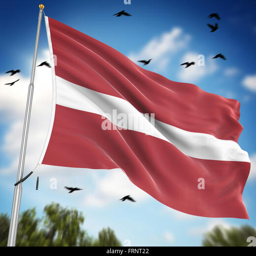
flag this is a computer generated and 3d rendered image